List of birds of Papua New Guinea

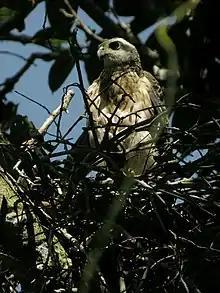
Doria's goshawk

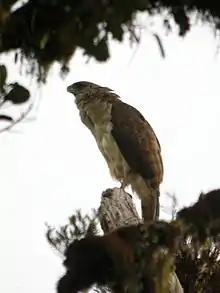
New Guinea eagle

Accipitridae is a family of birds of prey, which includes hawks, eagles, kites, harriers and Old World vultures. These birds have powerful hooked beaks for tearing flesh from their prey, strong legs, powerful talons and keen eyesight.